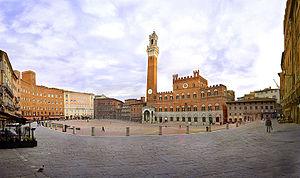
La Piazza del Campo est la place principale de la ville de Sienne. Elle est reconnaissable par sa forme incurvée inclinée comme un amphithéâtre, la partie basse donnant sur le Palazzo Pubblico et sa tour la Torre del Mangia haute de 102 m.
1310 :
Le Rallye Sanremo 1980, disputé du 6 au 12 octobre 1980, est la quatre-vingt-quatrième manche du championnat du monde des rallyes courue depuis 1973, et la neuvième manche du championnat du monde des rallyes 1980.
Le Rallye Sanremo 1981, disputé du 5 au 10 octobre 1981, est la quatre-vingt-dix-septième manche du championnat du monde des rallyes courue depuis 1973, et la dixième manche du championnat du monde des rallyes 1981.